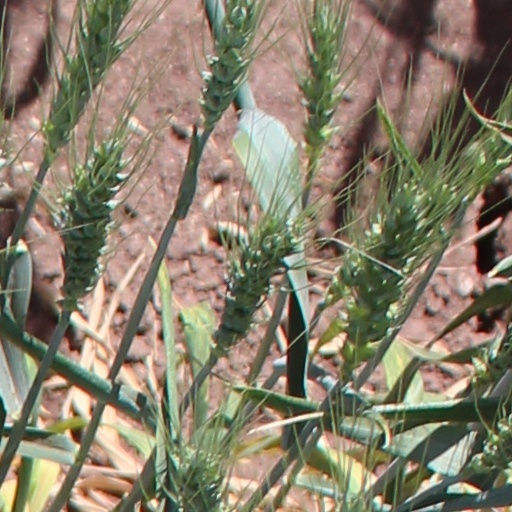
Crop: wheat